Claire Lacombe

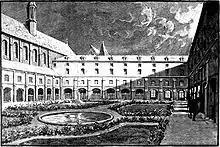
A drawing of the Cordeliers Club

Indeed, Lacombe made good on her commitment to fight. She and other women were active in the street combat that was part and parcel of the revolutionary process. In particular, during the insurrection of 10 August 1792, Lacombe fought with the rebels during the storming of the Tuileries Palace, which was protected by the mercenary Swiss Guard. Hundreds of Swiss guardsmen and 400 revolutionaries were killed in the battle. Along with Théroigne de Mericourt and Reine Audi, Lacombe rallied the revolutionary forces, who were under fire. She was shot through the arm but kept on fighting, earning herself the lifelong sobriquet, "Heroine of August Tenth". For her bravery, she was awarded a civic crown ("couronne civique") by the victorious "fédérés".